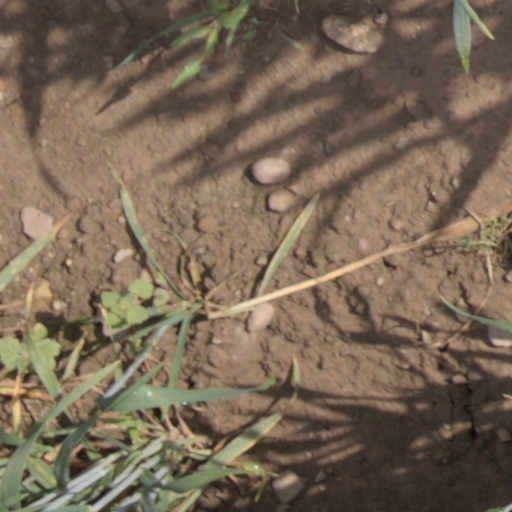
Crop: wheat